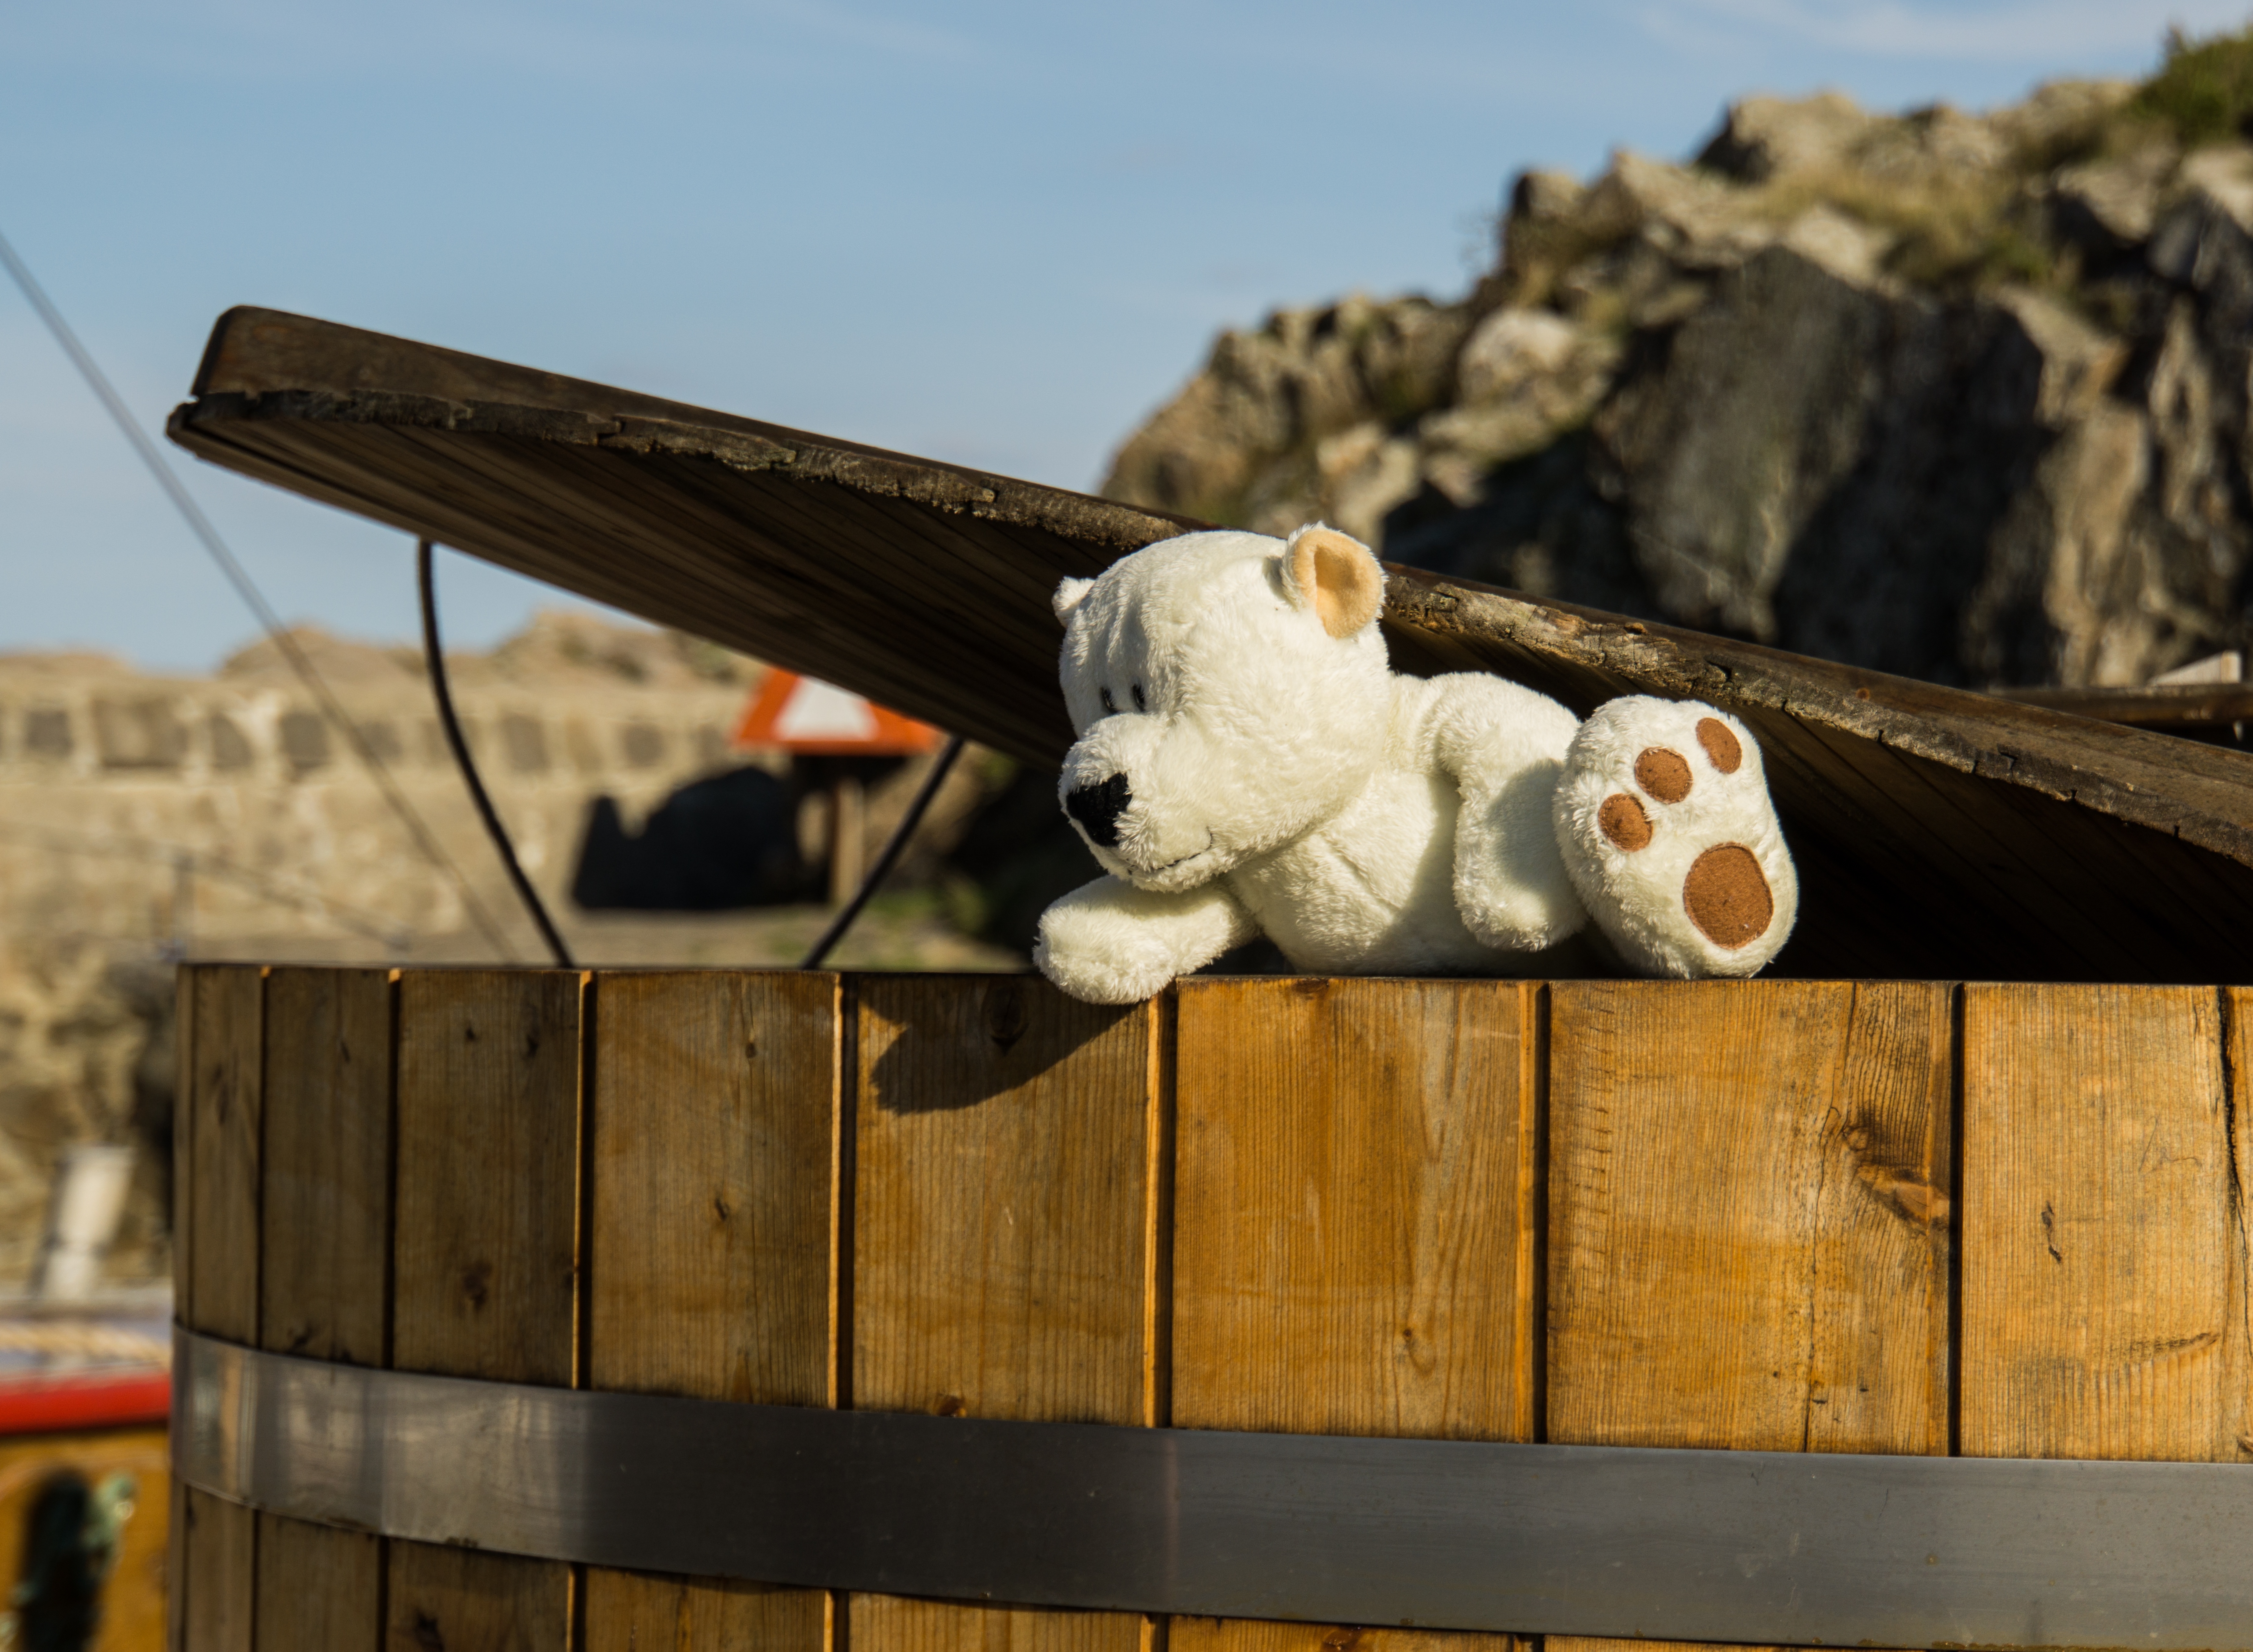
coast, rock, wood, white, cute, summer, bear, holiday, brown, blue, barrel, background image, sculpture, bears, funny, plush